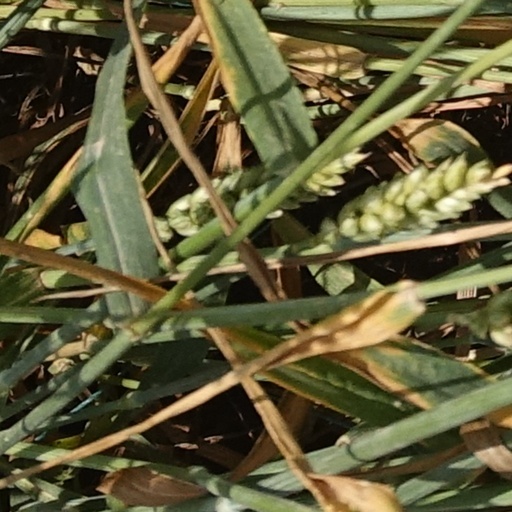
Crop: wheat